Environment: real
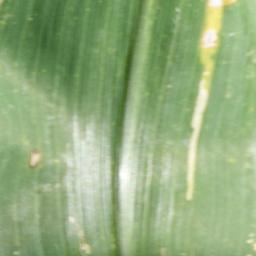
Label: healthy